Hildegard of Bingen

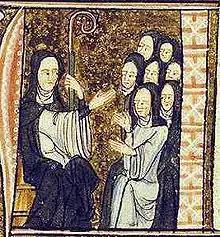
Hildegard of Bingen and her nuns

Hildegard's medicinal and scientific writings, although thematically complementary to her ideas about nature expressed in her visionary works, are different in focus and scope. Neither claim to be rooted in her visionary experience and its divine authority. Rather, they spring from her experience helping in and then leading the monastery's herbal garden and infirmary, as well as the theoretical information she likely gained through her wide-ranging reading in the monastery's library. As she gained practical skills in diagnosis, prognosis, and treatment, she combined physical treatment of physical diseases with holistic methods centered on "spiritual healing". She became well known for her healing powers involving the practical application of tinctures, herbs, and precious stones. She combined these elements with a theological notion ultimately derived from Genesis: all things put on earth are for the use of humans. In addition to her hands-on experience, she also gained medical knowledge, including elements of her humoral theory, from traditional Latin texts.